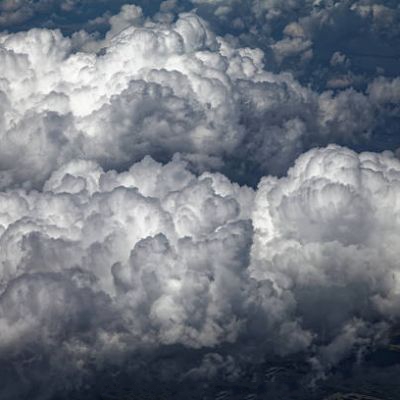
Cloud type: Stratus (St)